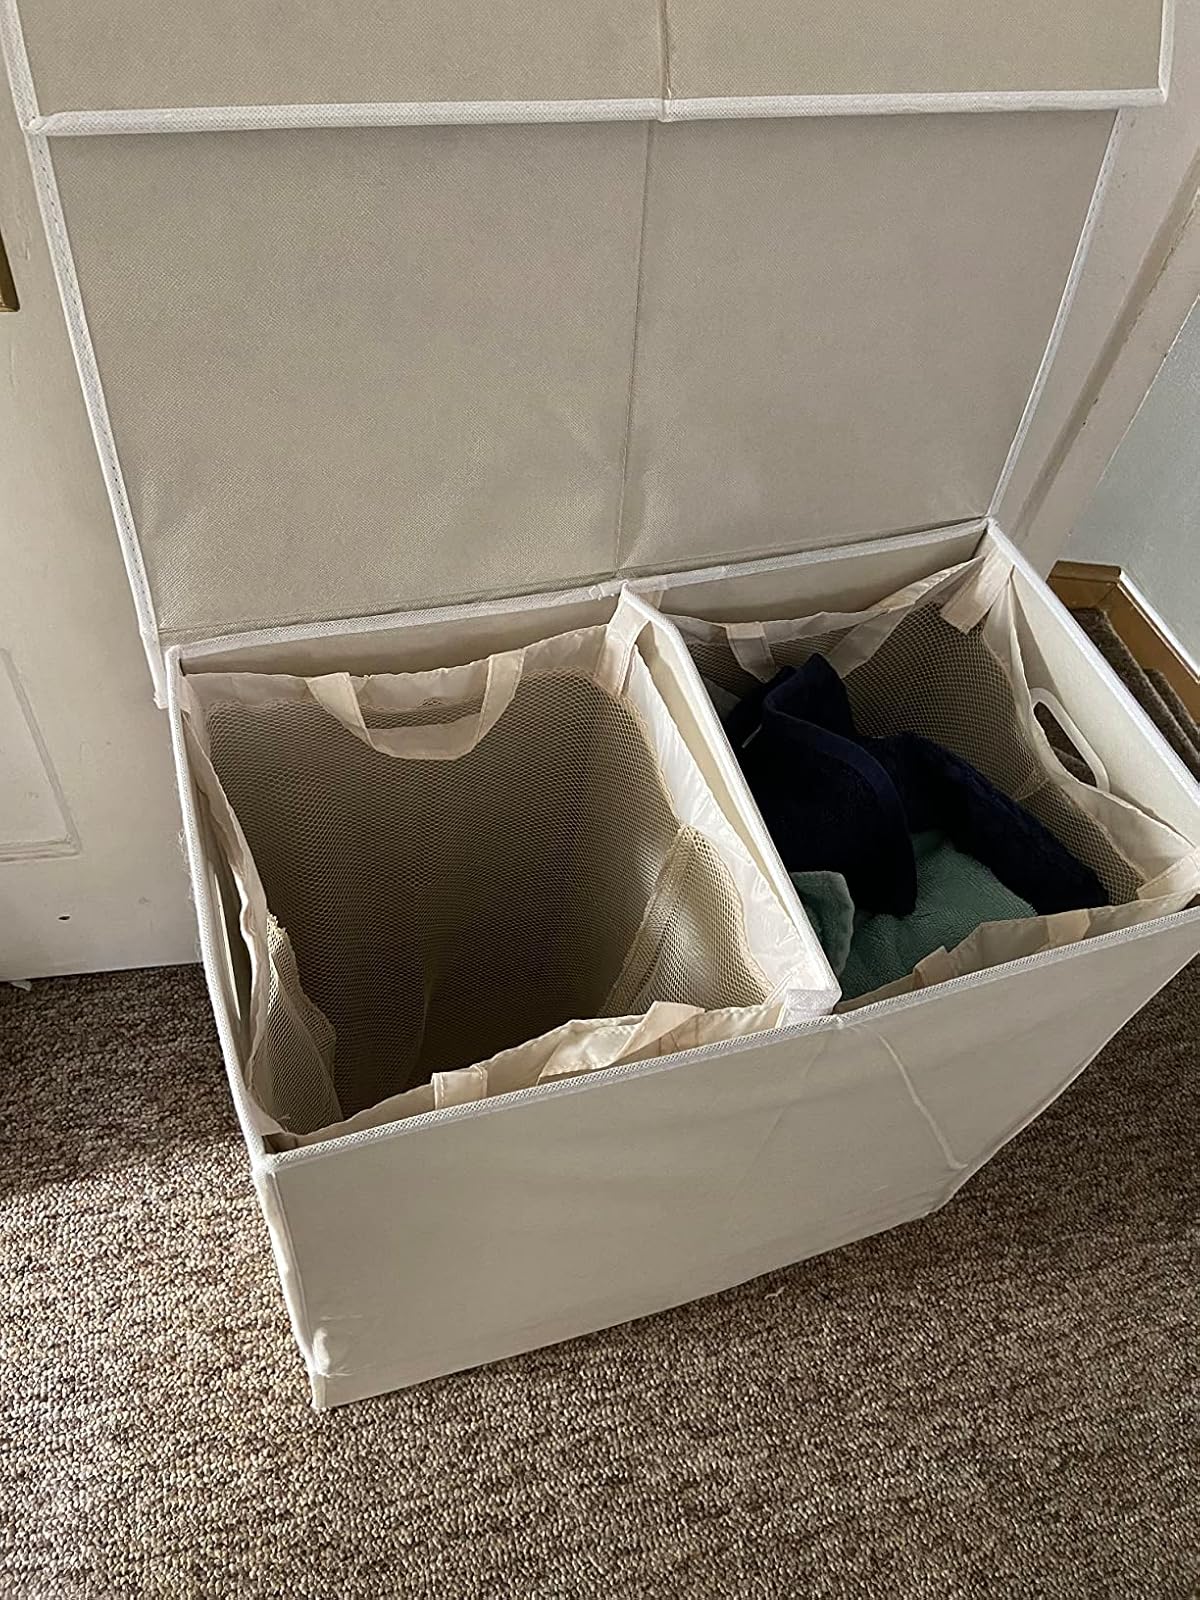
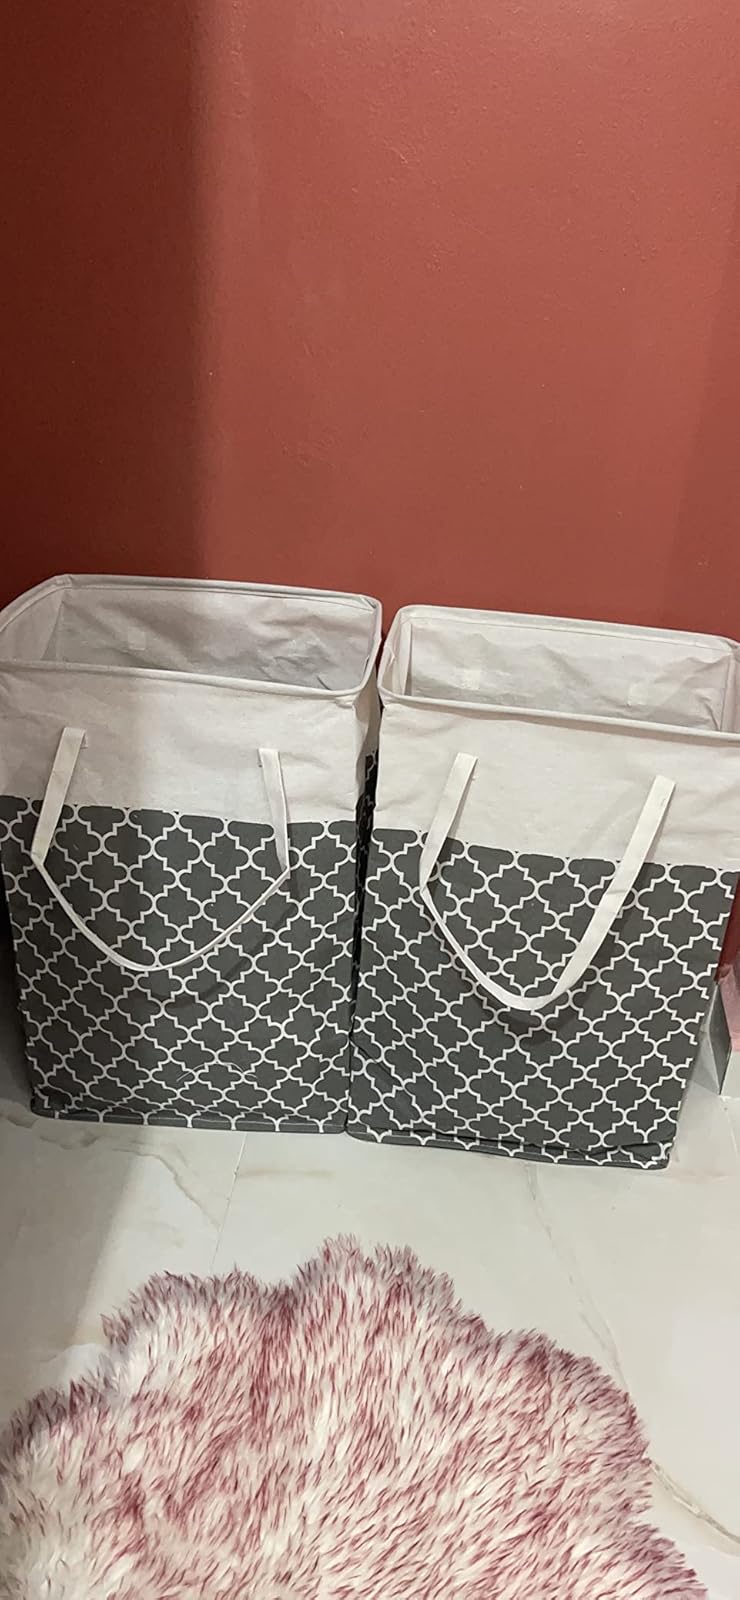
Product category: items_hamper
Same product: no